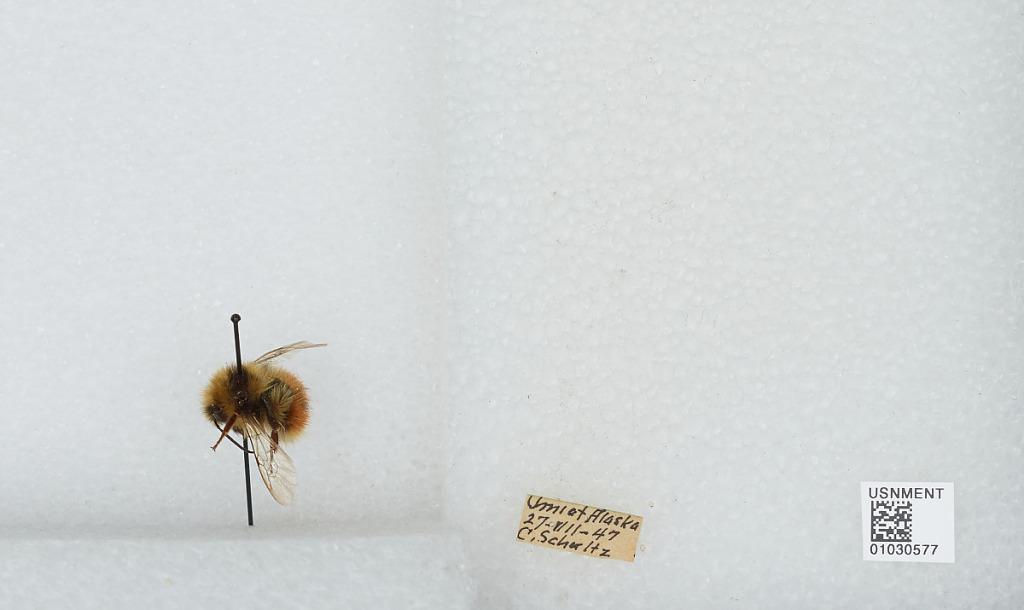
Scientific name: Bombus (Pyrobombus) sylvicola Kirby
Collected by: C. Schultz
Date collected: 1947-7-27
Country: United States
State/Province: Alaska
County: North Slope
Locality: Umiat
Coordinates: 69.3669, -152.144